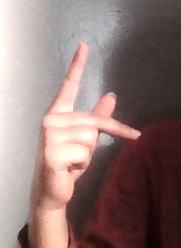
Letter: dha